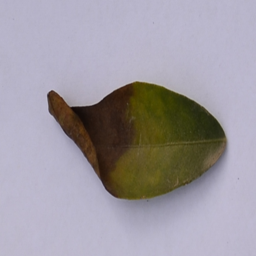
Plant part: leaf
Disease: black_spot